Lamberg

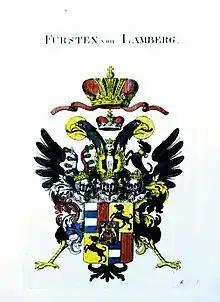
Princely coat of arms of the House of Lamberg

The House of Lamberg is the name of an ancient Austrian noble family, whose members occupied significant positions within the Holy Roman Empire and later in the Austro-Hungarian Empire.